The Welchman

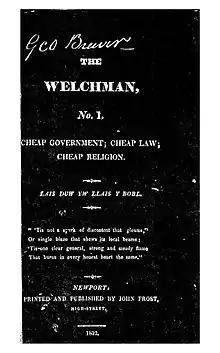
The Welchman (Welsh Journal)

The Welchman was a Welsh 19th century magazine, It was first produced by John Frost, the future Chartist leader of the Newport rising in 1832. It contained selections of politically radical articles written by John Frost. It is thought that Frost's own writing in "The Welchman" was largely inspired by the writings and speeches of William Cobbett.